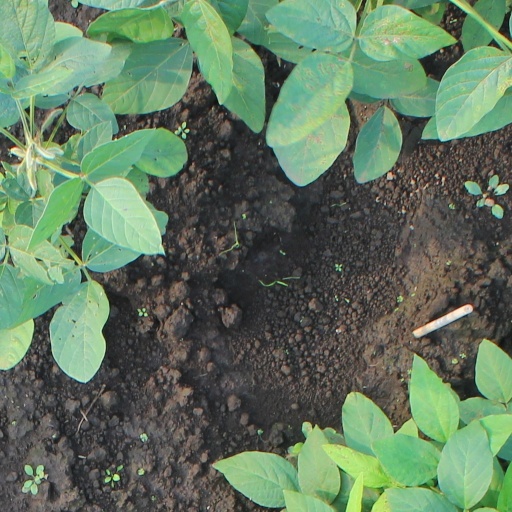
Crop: soybean